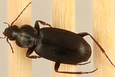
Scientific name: Calathus advena
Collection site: Niwot Ridge NEON (NIWO), plot NIWO_009